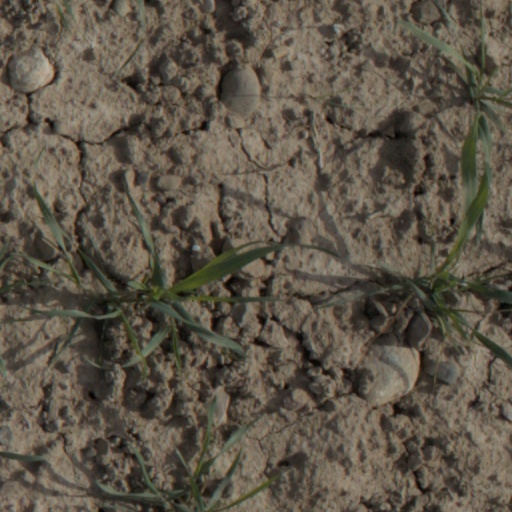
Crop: wheat